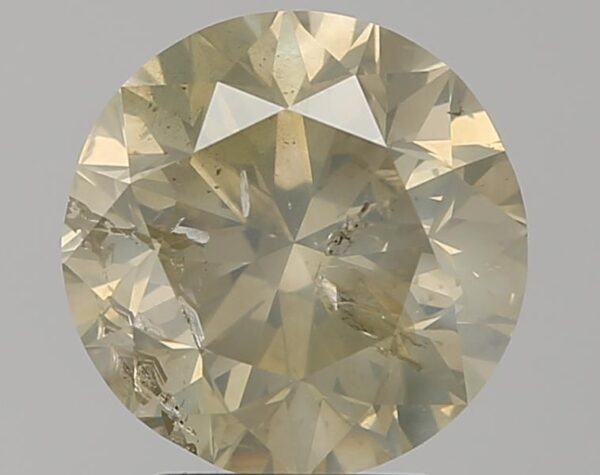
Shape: round
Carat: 3.01
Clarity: I5
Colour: U-V
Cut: GD
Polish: EX
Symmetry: VG
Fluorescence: M
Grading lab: NONCERT
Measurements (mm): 8.88 x 8.987 x 5.853